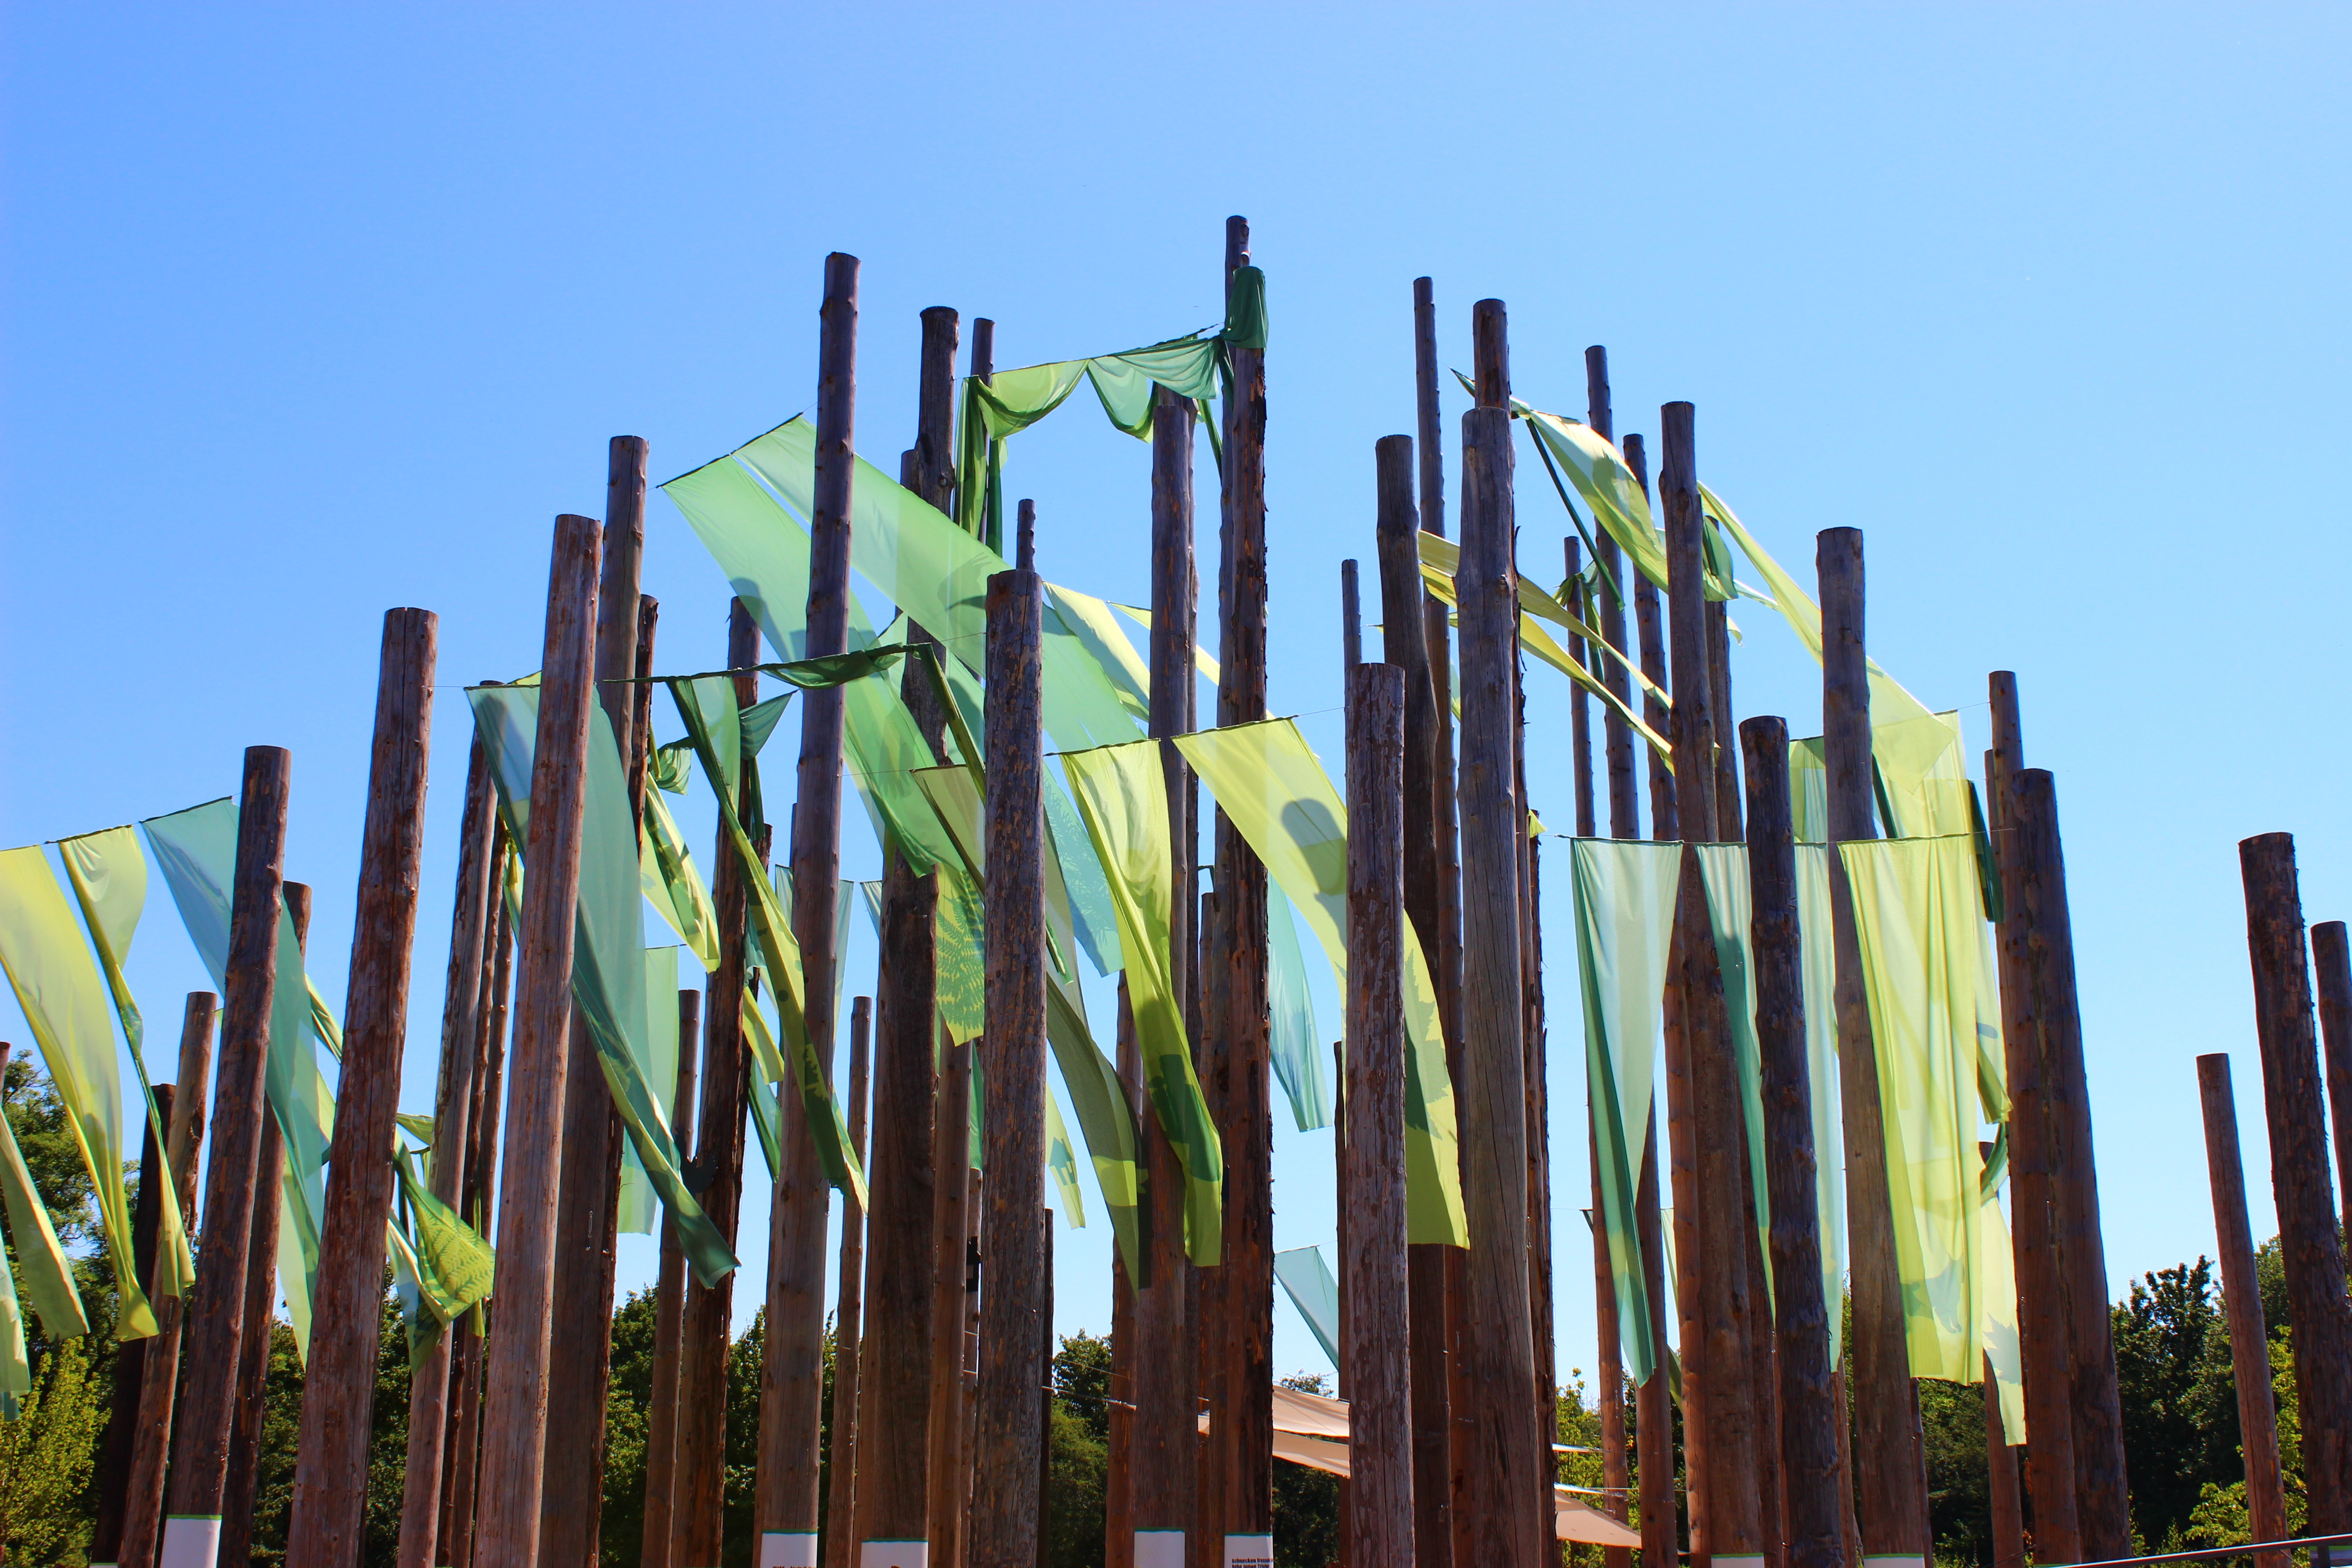
tree, grass, fence, plant, skyline, flower, wind, skyscraper, summer, green, blue sky, towels, tree trunks, landesgartenschau landau, no cloud in the sky, grass family, outdoor structure, arecales